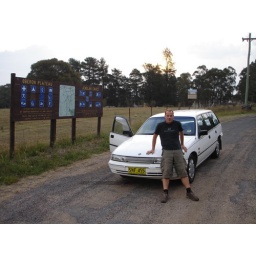
Funny is the water under the car